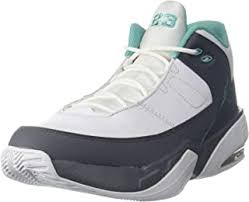
Label: Sneaker